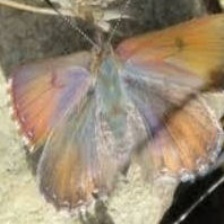
Species: PURPLISH COPPER
Butterfly family (ImageNet category): lycaenid_butterfly